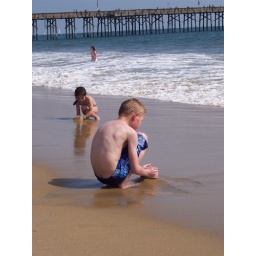
Brandon playing in the sand getting warm for a minute before heading back into the water to play.